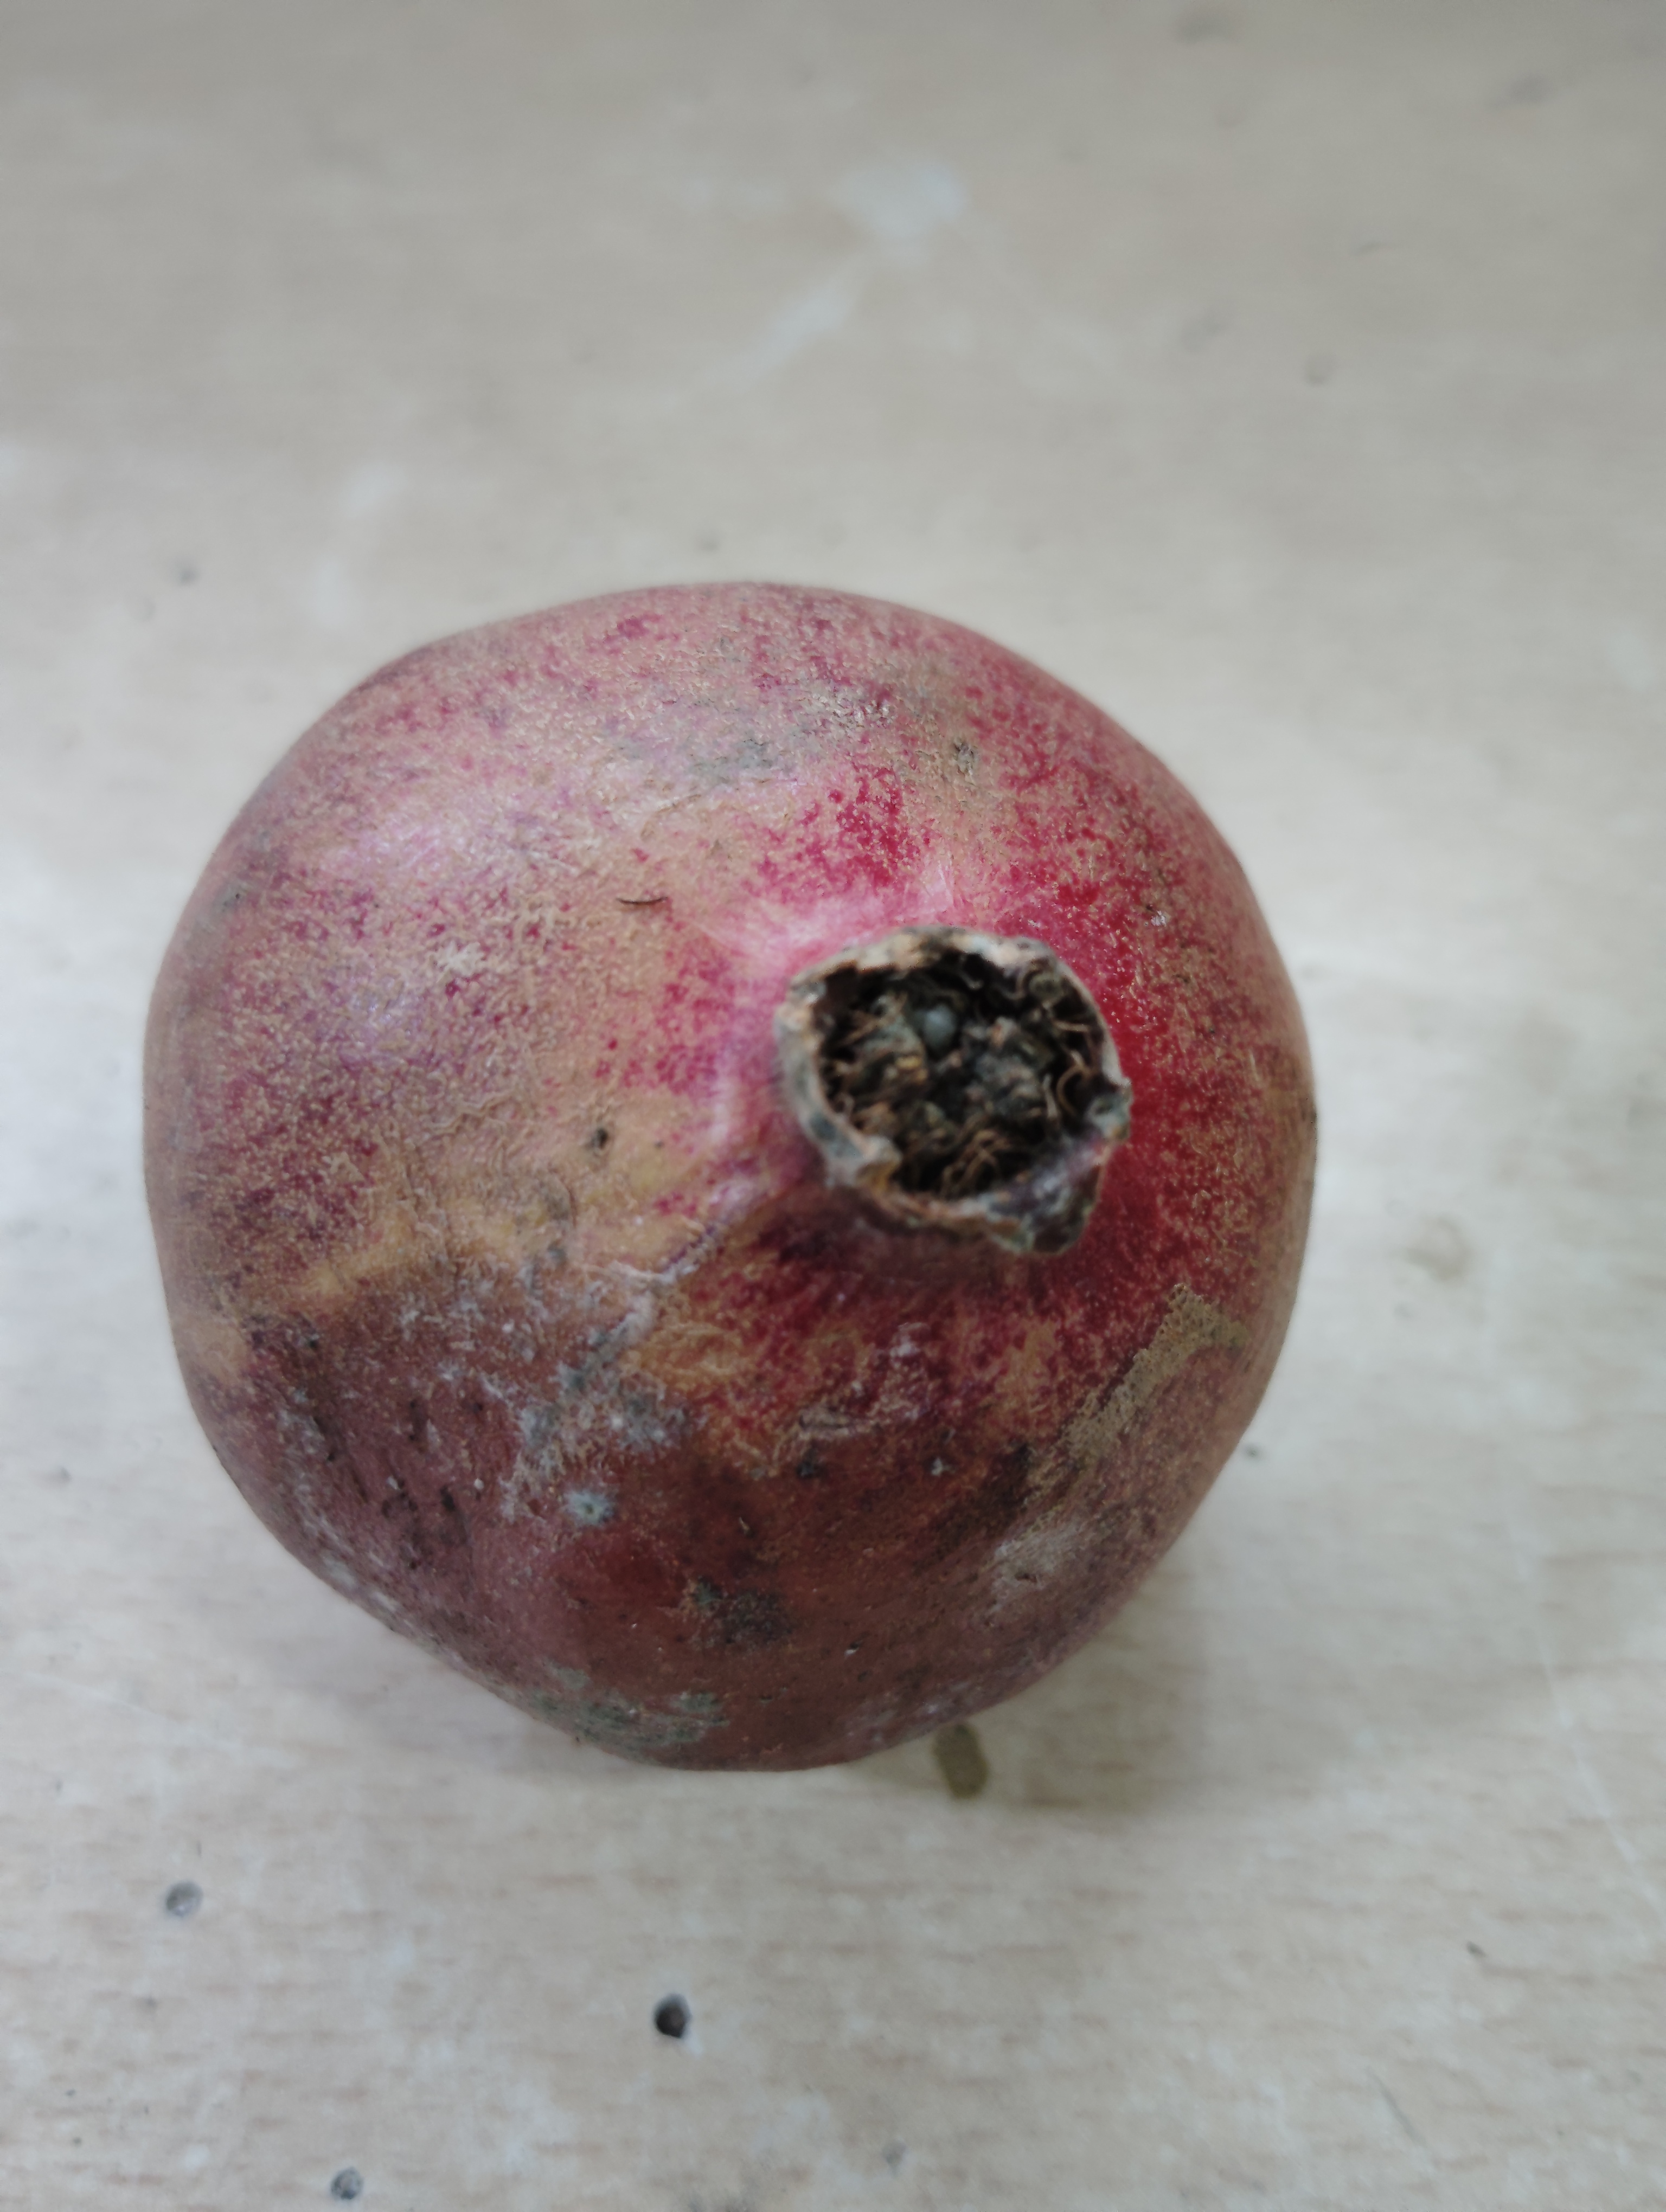
Label: No Defect